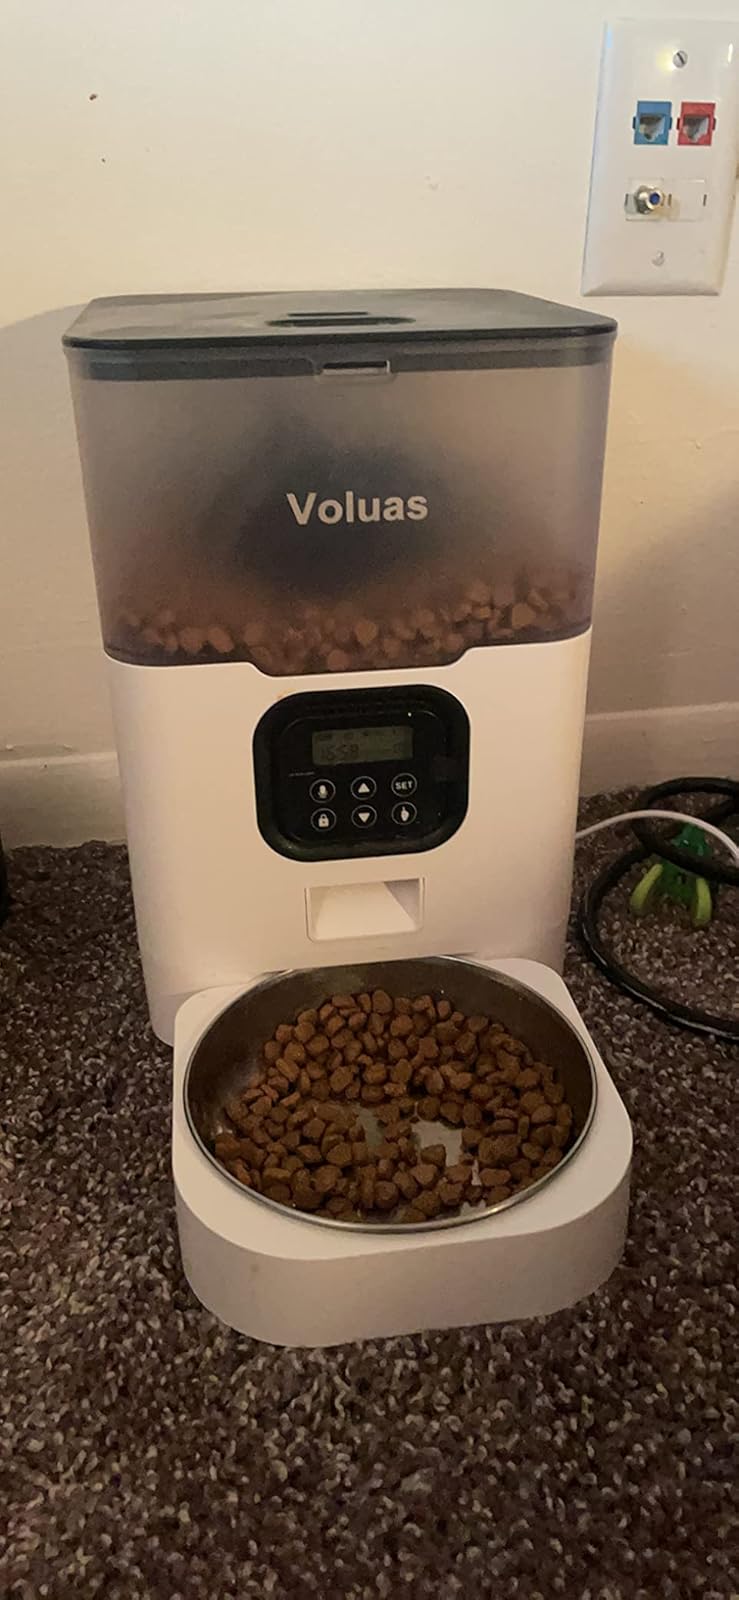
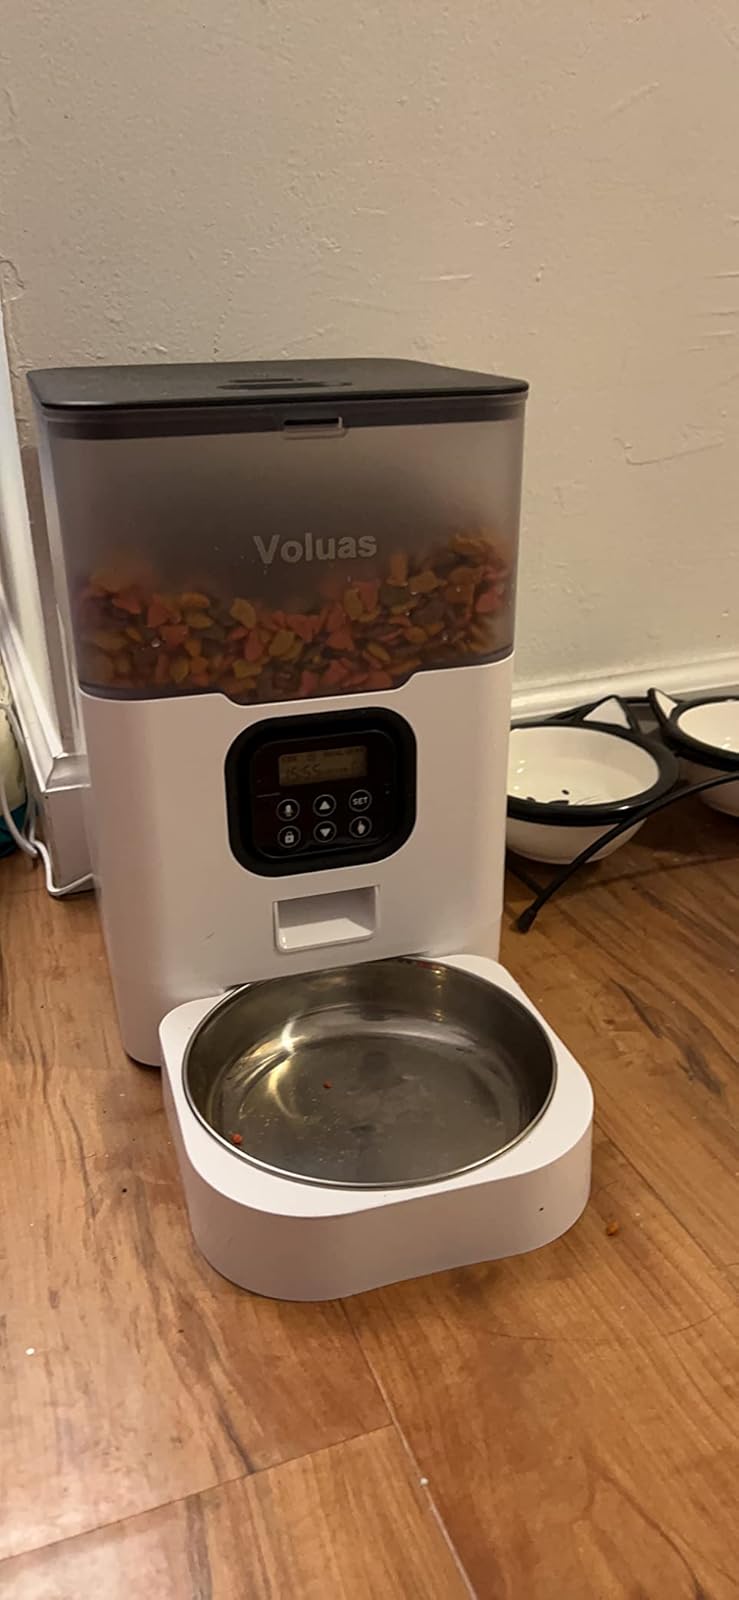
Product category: items_feeder
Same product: yes